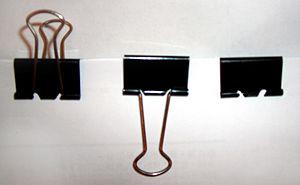
Un pince-notes, aussi appelé pince-feuilles ou encore Clips métallique au Québec et pince double clip en France, est un petit objet métallique généralement utilisé pour maintenir solidaire une liasse de feuilles de papier.